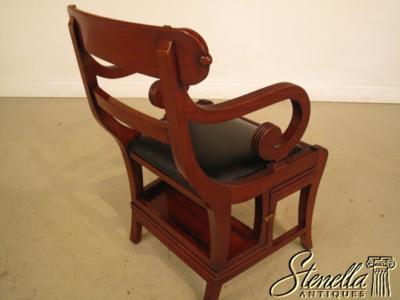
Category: chair